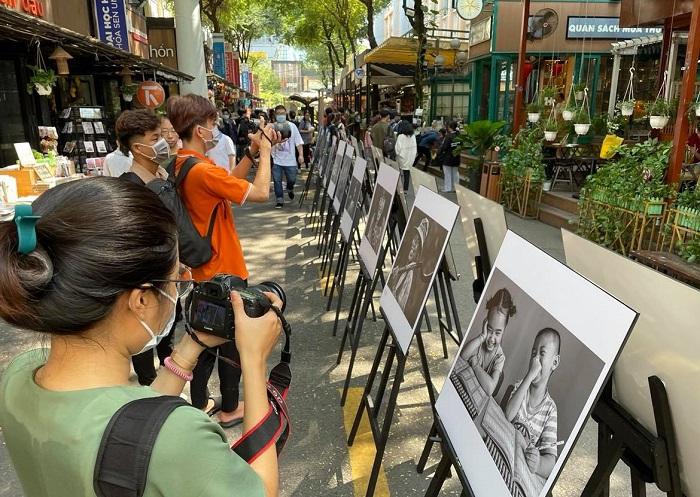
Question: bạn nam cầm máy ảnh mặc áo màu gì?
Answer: màu cam